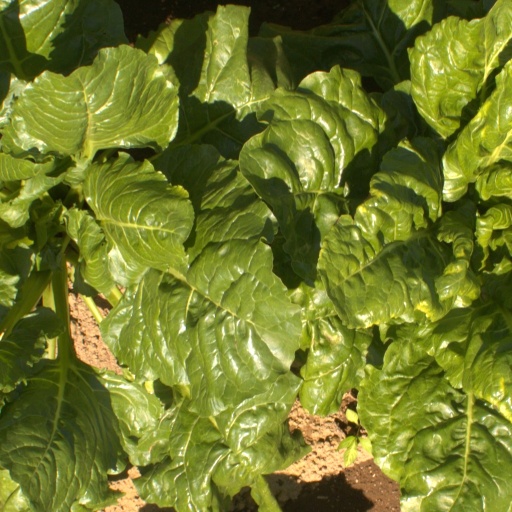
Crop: sugar beet